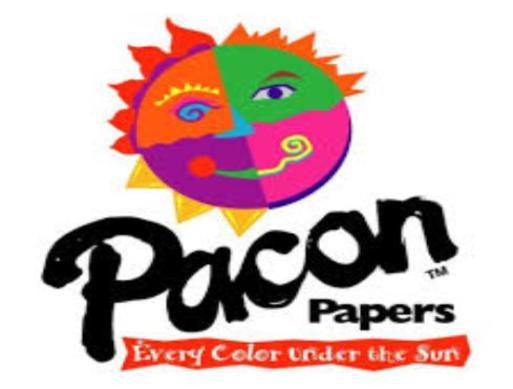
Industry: Others